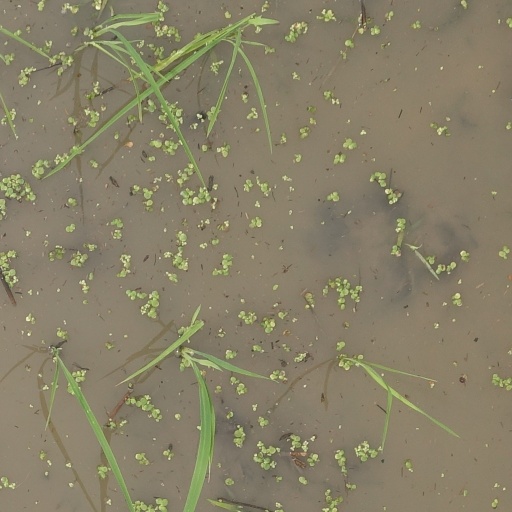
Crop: rice